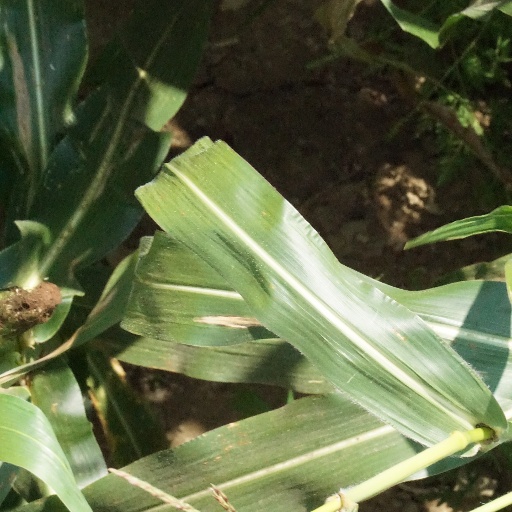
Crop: maize; corn